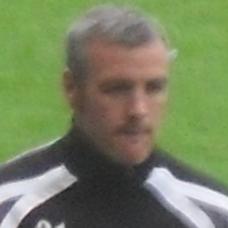
Age: 38